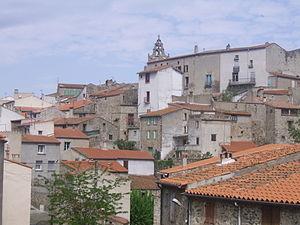
Caramany est une commune française située dans le département des Pyrénées-Orientales, en région Occitanie.